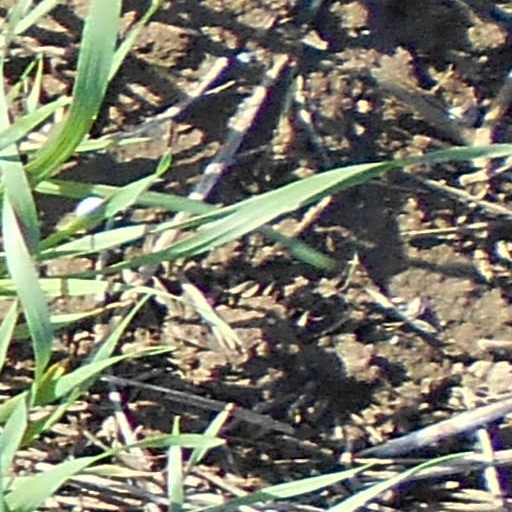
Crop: wheat